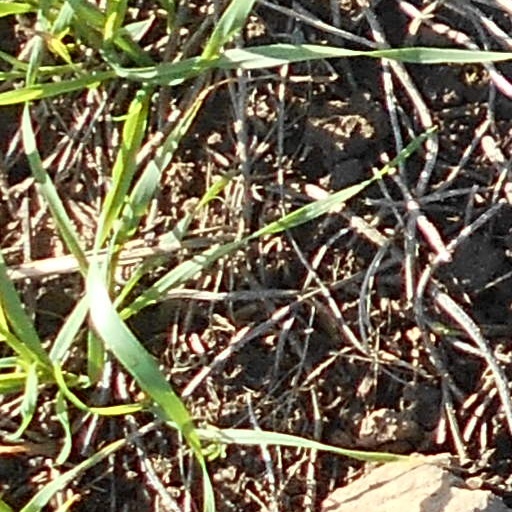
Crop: wheat